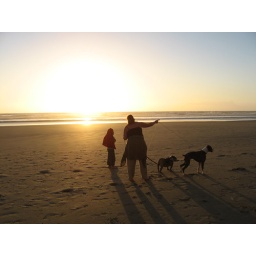
Benny and Cheyenne, walking Lucy &amp;amp; Bella on the beach in Manzanita, September 2006.